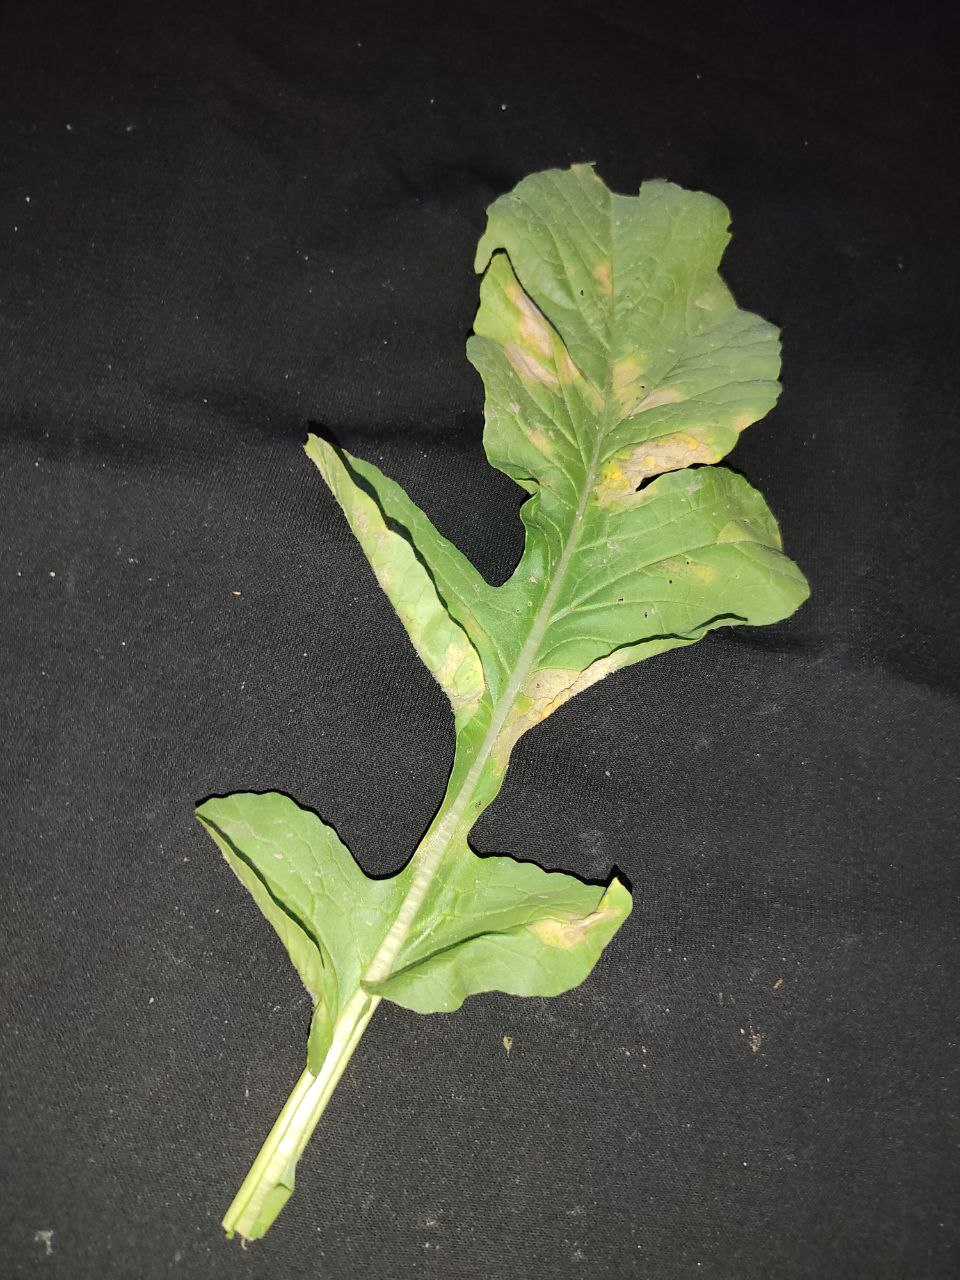
Label: Mosaic virus